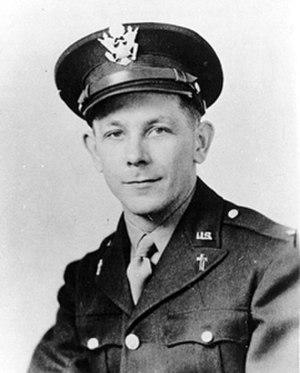
Le massacre de Tuman est un crime de guerre commis le 16 juillet 1950 durant la guerre de Corée sur une montagne au-dessus du village de Tuman en Corée du Sud. Trente soldats, désarmés et grièvement blessés, de l’United States Army et un chapelain furent tués par des membres de l'armée populaire de Corée dans le contexte de la bataille de Daejeon.